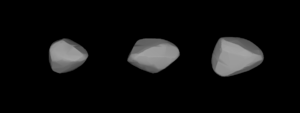
(499) Venusia est un astéroïde de la ceinture principale extérieure découvert par Max Wolf le 24 décembre 1902.